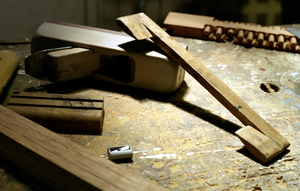
Outil de traçage utilisé en charpente de marine sur les pièces de bois destinées à la conception des mâts.
Un charpentier ou une charpentière est une personne exerçant sous le statut d'ouvrier ou d'artisan, spécialiste de la charpente.